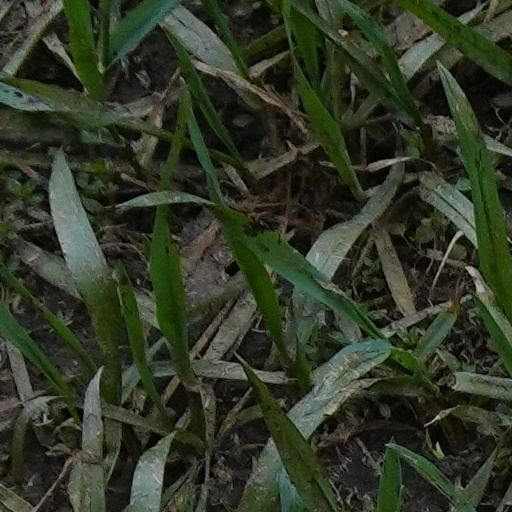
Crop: wheat